Modèle 1939 (mine)

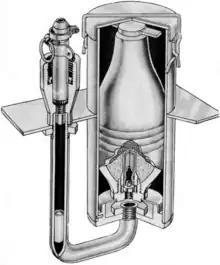
A cross-section of the mine

The Mle 1939 (Model 1939) was a French anti-personnel bounding mine used at the start of the Second World War, it was developed largely in response to the German S-mine bounding mine. It saw very little service before the fall of France. The plans escaped to the US via Major Pierre Delalande, a member of the French Corps of Engineers, and were used as the basis for the American M2 bounding mine which saw wider service during the war but was considered largely ineffective. The M2 mine was replaced almost immediately afterwards with the M16 bounding mine, an almost exact copy of the German S-mine. The French also later produced a copy of the S-mine, the Mle 1951 mine.